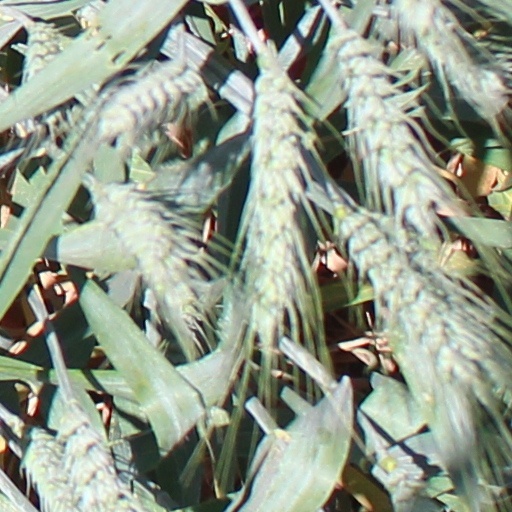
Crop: wheat